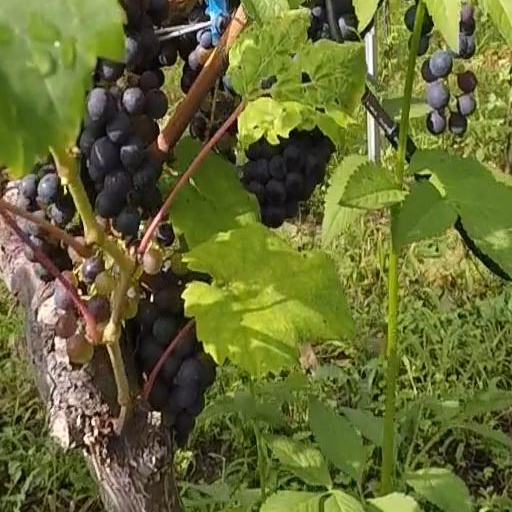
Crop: grape